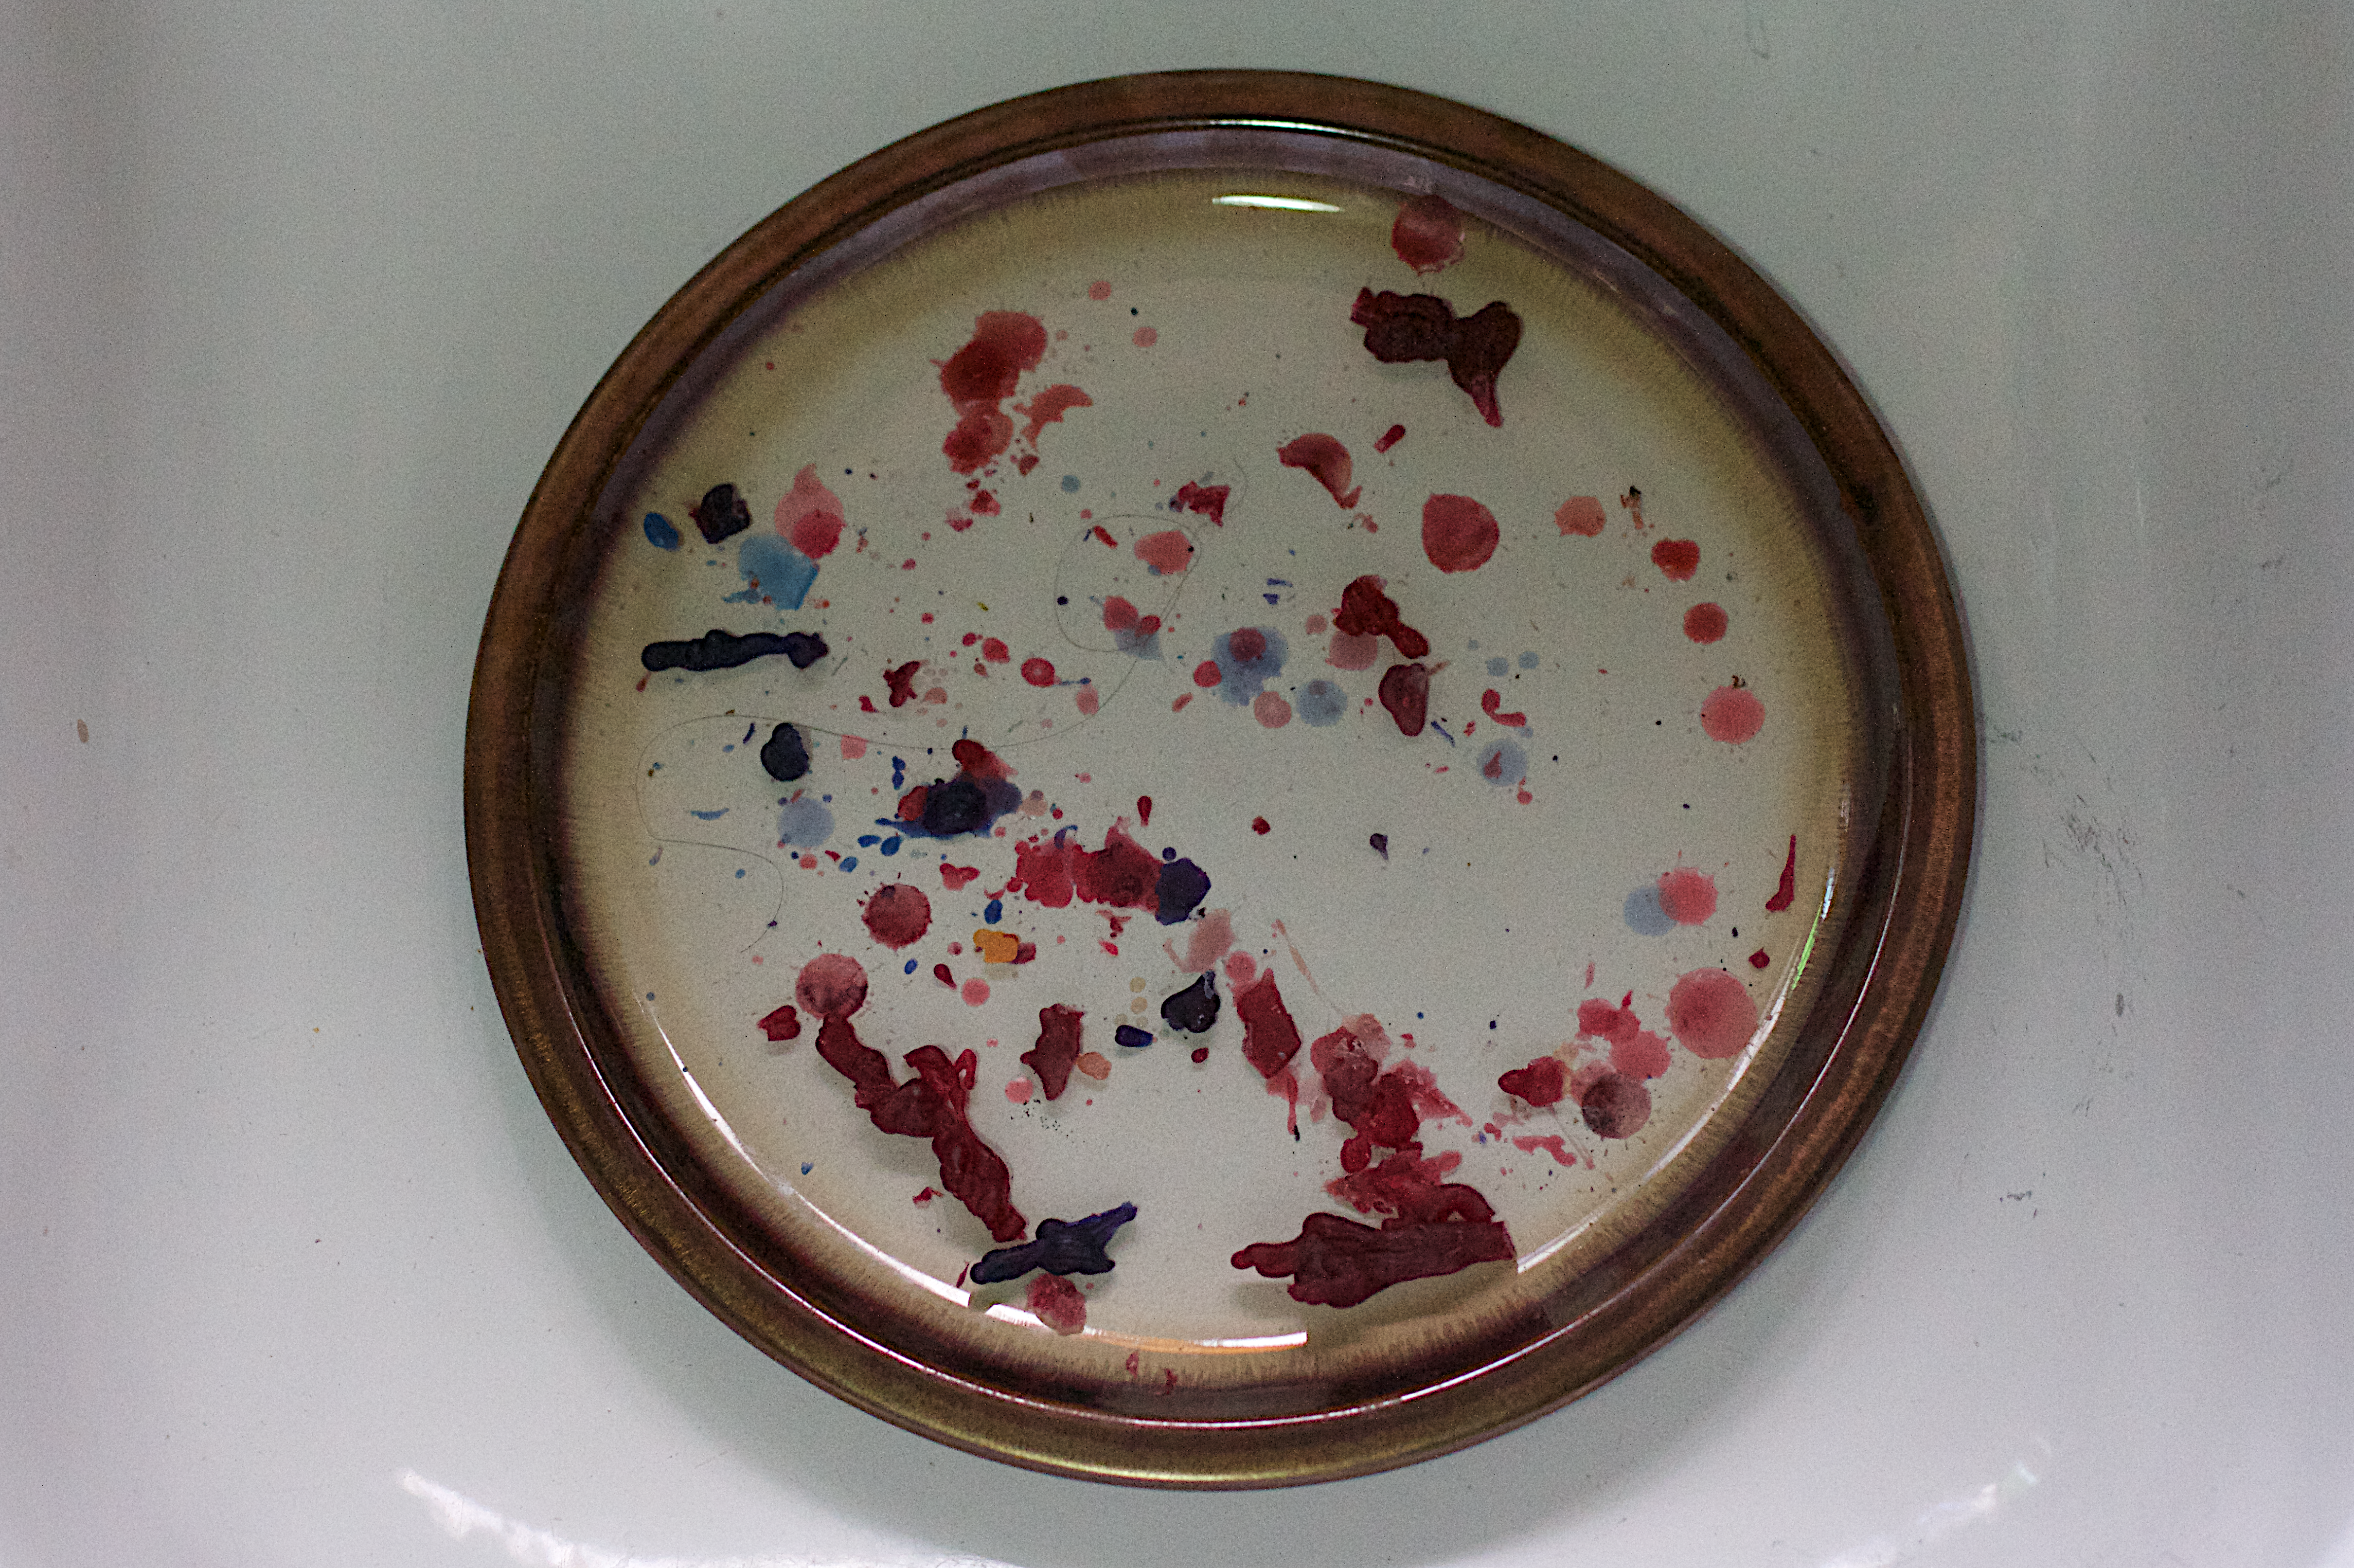
cool image, cool photo, i, hannukah